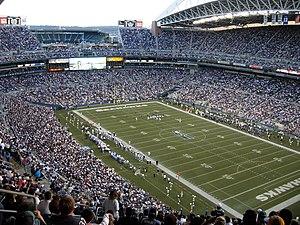
Le CenturyLink Field est un stade de football américain et de soccer situé à côté du Safeco Field sur Occidental Avenue, à Seattle, dans l'État de Washington. Il est bâti sur le site de l'ancien Kingdome, qui fut démoli le 26 mars 2000.